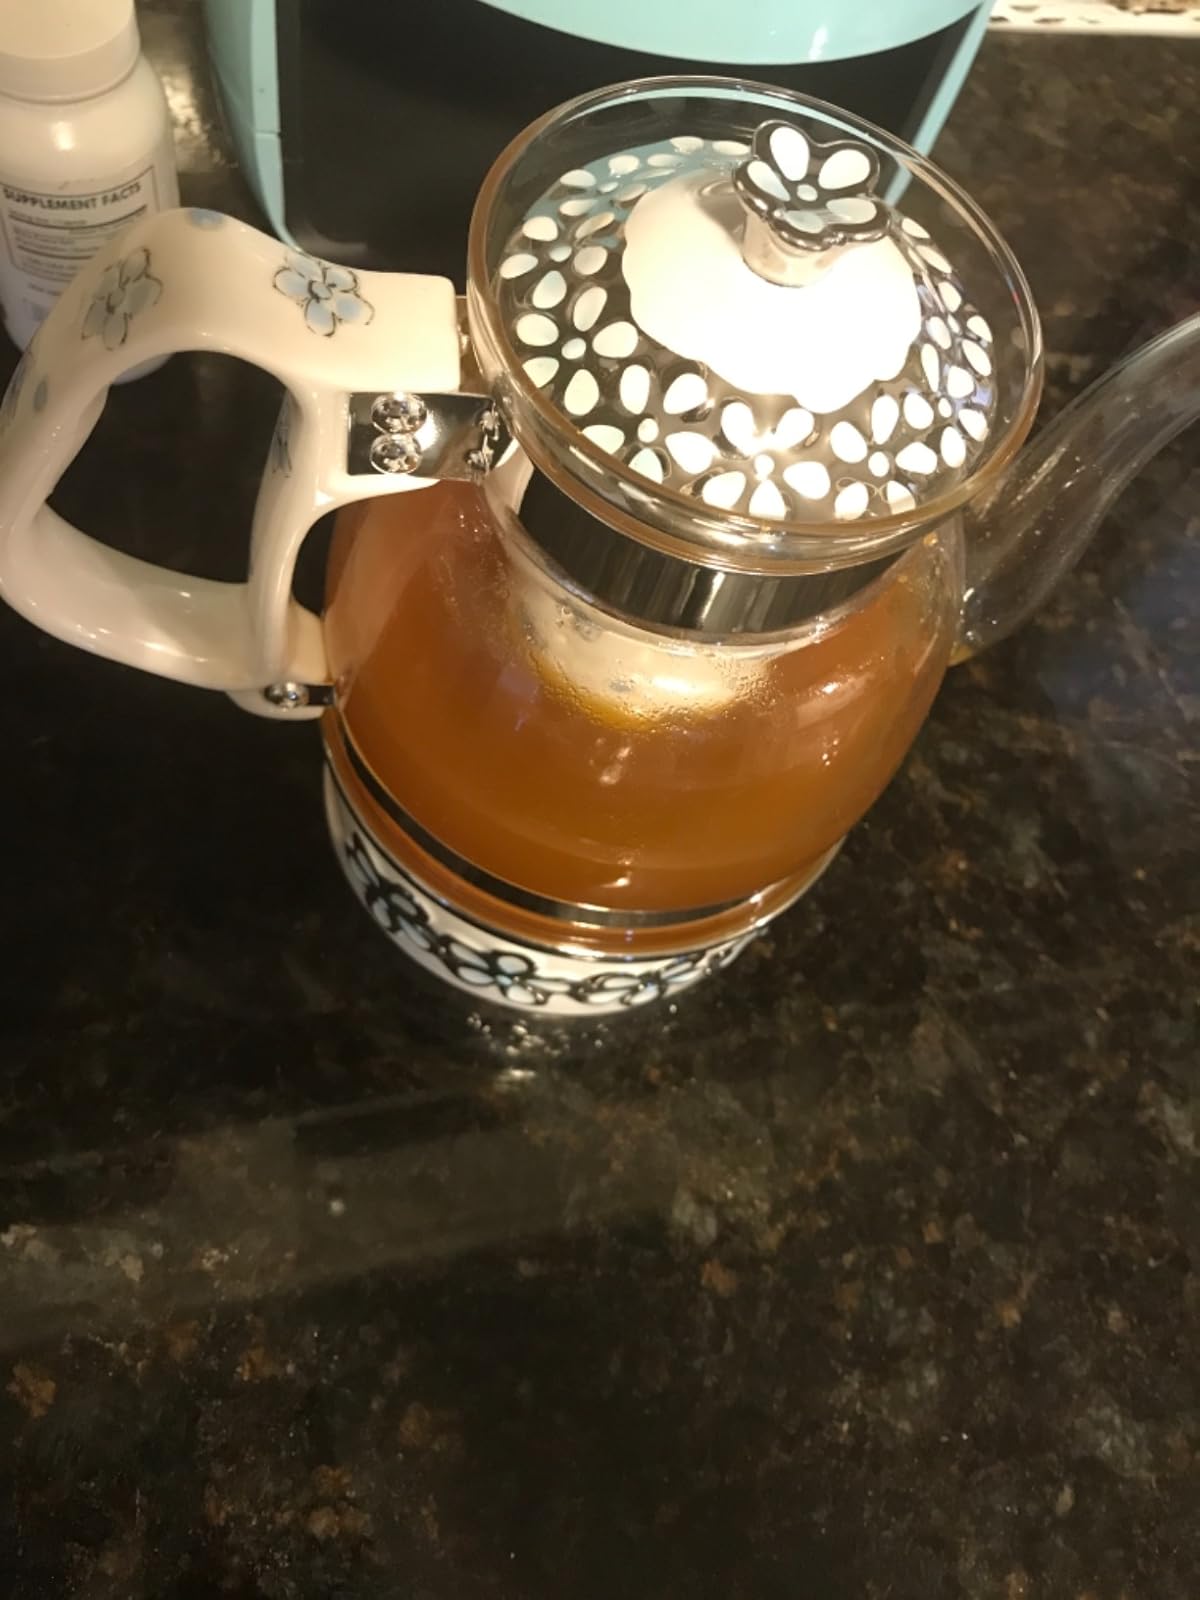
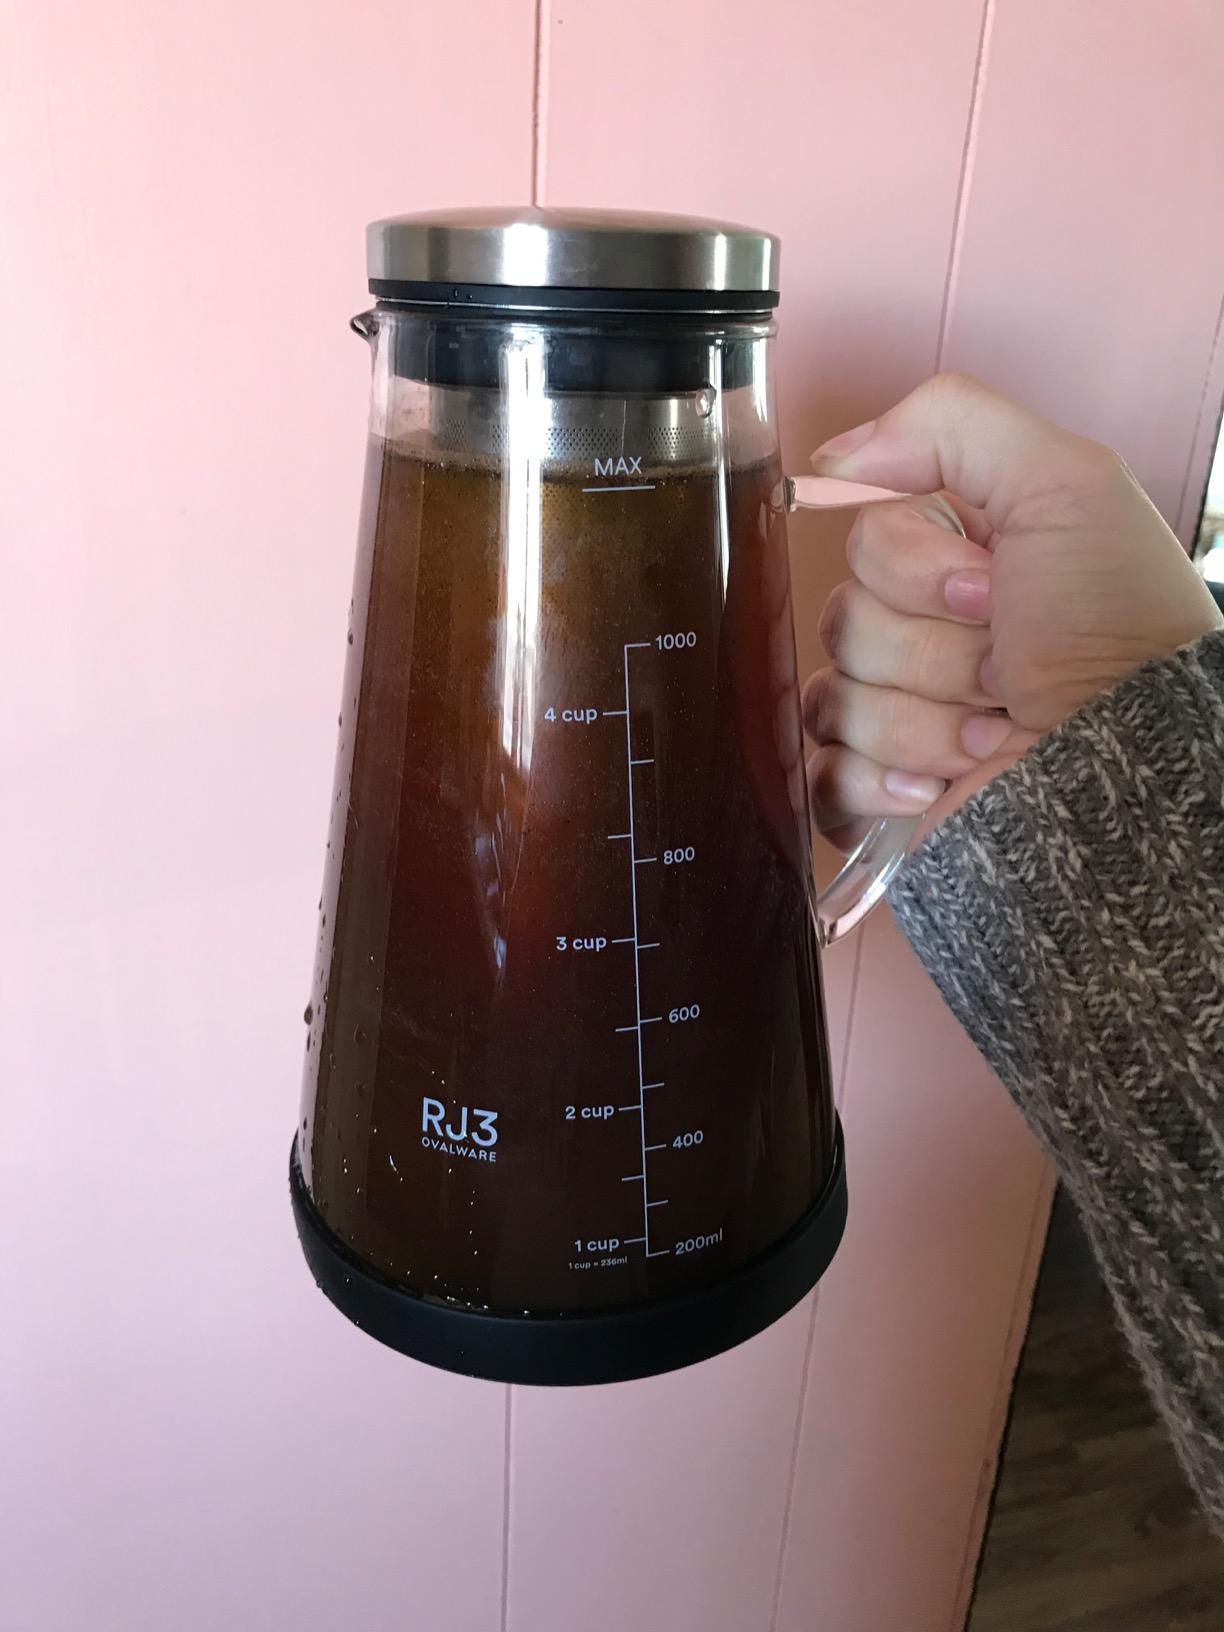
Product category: items_tea
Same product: no